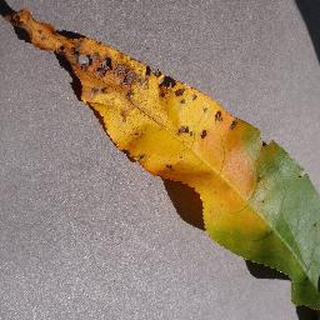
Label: peach_bacterial_spot